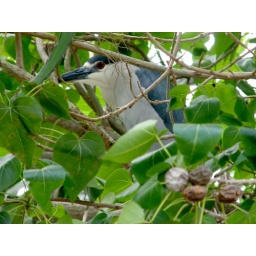
I believe this is a Milo tree that it is sitting in. Looks like the Milos in Hawai'i.